Walter Nash

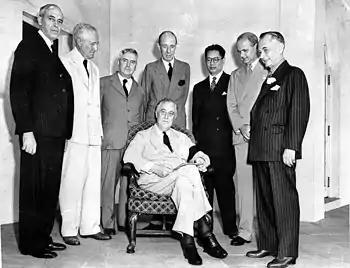
Nash (centre-left) at the Pacific War Council, 1942

The first years of World War II were difficult for the Labour Party, because Savage was seriously ill. Further problems were caused by John A. Lee, a Labour Party member who launched strong attacks on its economic policy. Lee was particularly vicious towards Savage and Nash. Peter Fraser became prime minister after Savage's death and Lee was expelled. Nash reluctantly set aside his earlier pacifist beliefs during World War II. Unlike World War I, he deemed this war necessary and inevitable in any case because of the overtly aggressive actions by Germany. Other pacifists were critical of Nash for his change in stance labelling him a hypocrite. Nash retorted that other attempts at peace had been tried and failed, and defeating Germany and its allies by force was the only option left.